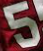
Number: 5